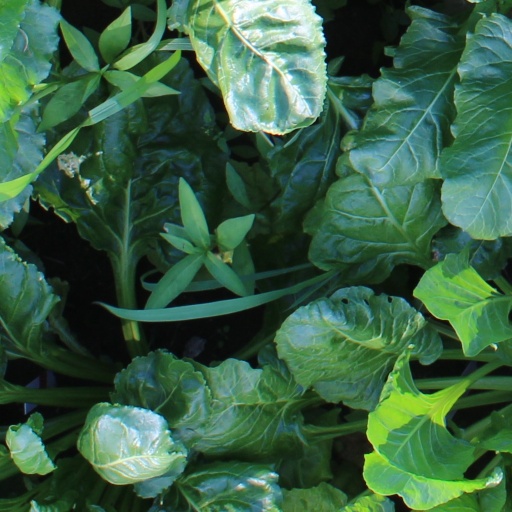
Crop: sugar beet